Rudbeckia hirta

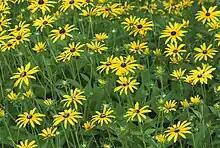
Black-eyed Susan flowers beside a road

The black-eyed Susan was designated as the state flower of Maryland in 1918. In this capacity it is used in gardens and ceremonies to celebrate, memorialize and show affection for the state of Maryland and its people. The Preakness Stakes in Baltimore, Maryland, has been termed "The Run for the Black-Eyed Susans" because a blanket of Viking Poms, a variety of chrysanthemums resembling black-eyed Susans, is traditionally placed around the winning horse's neck. (Actual black-eyed Susans are not in bloom in May during the Preakness.)